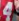
Number: 4